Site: brandenburg
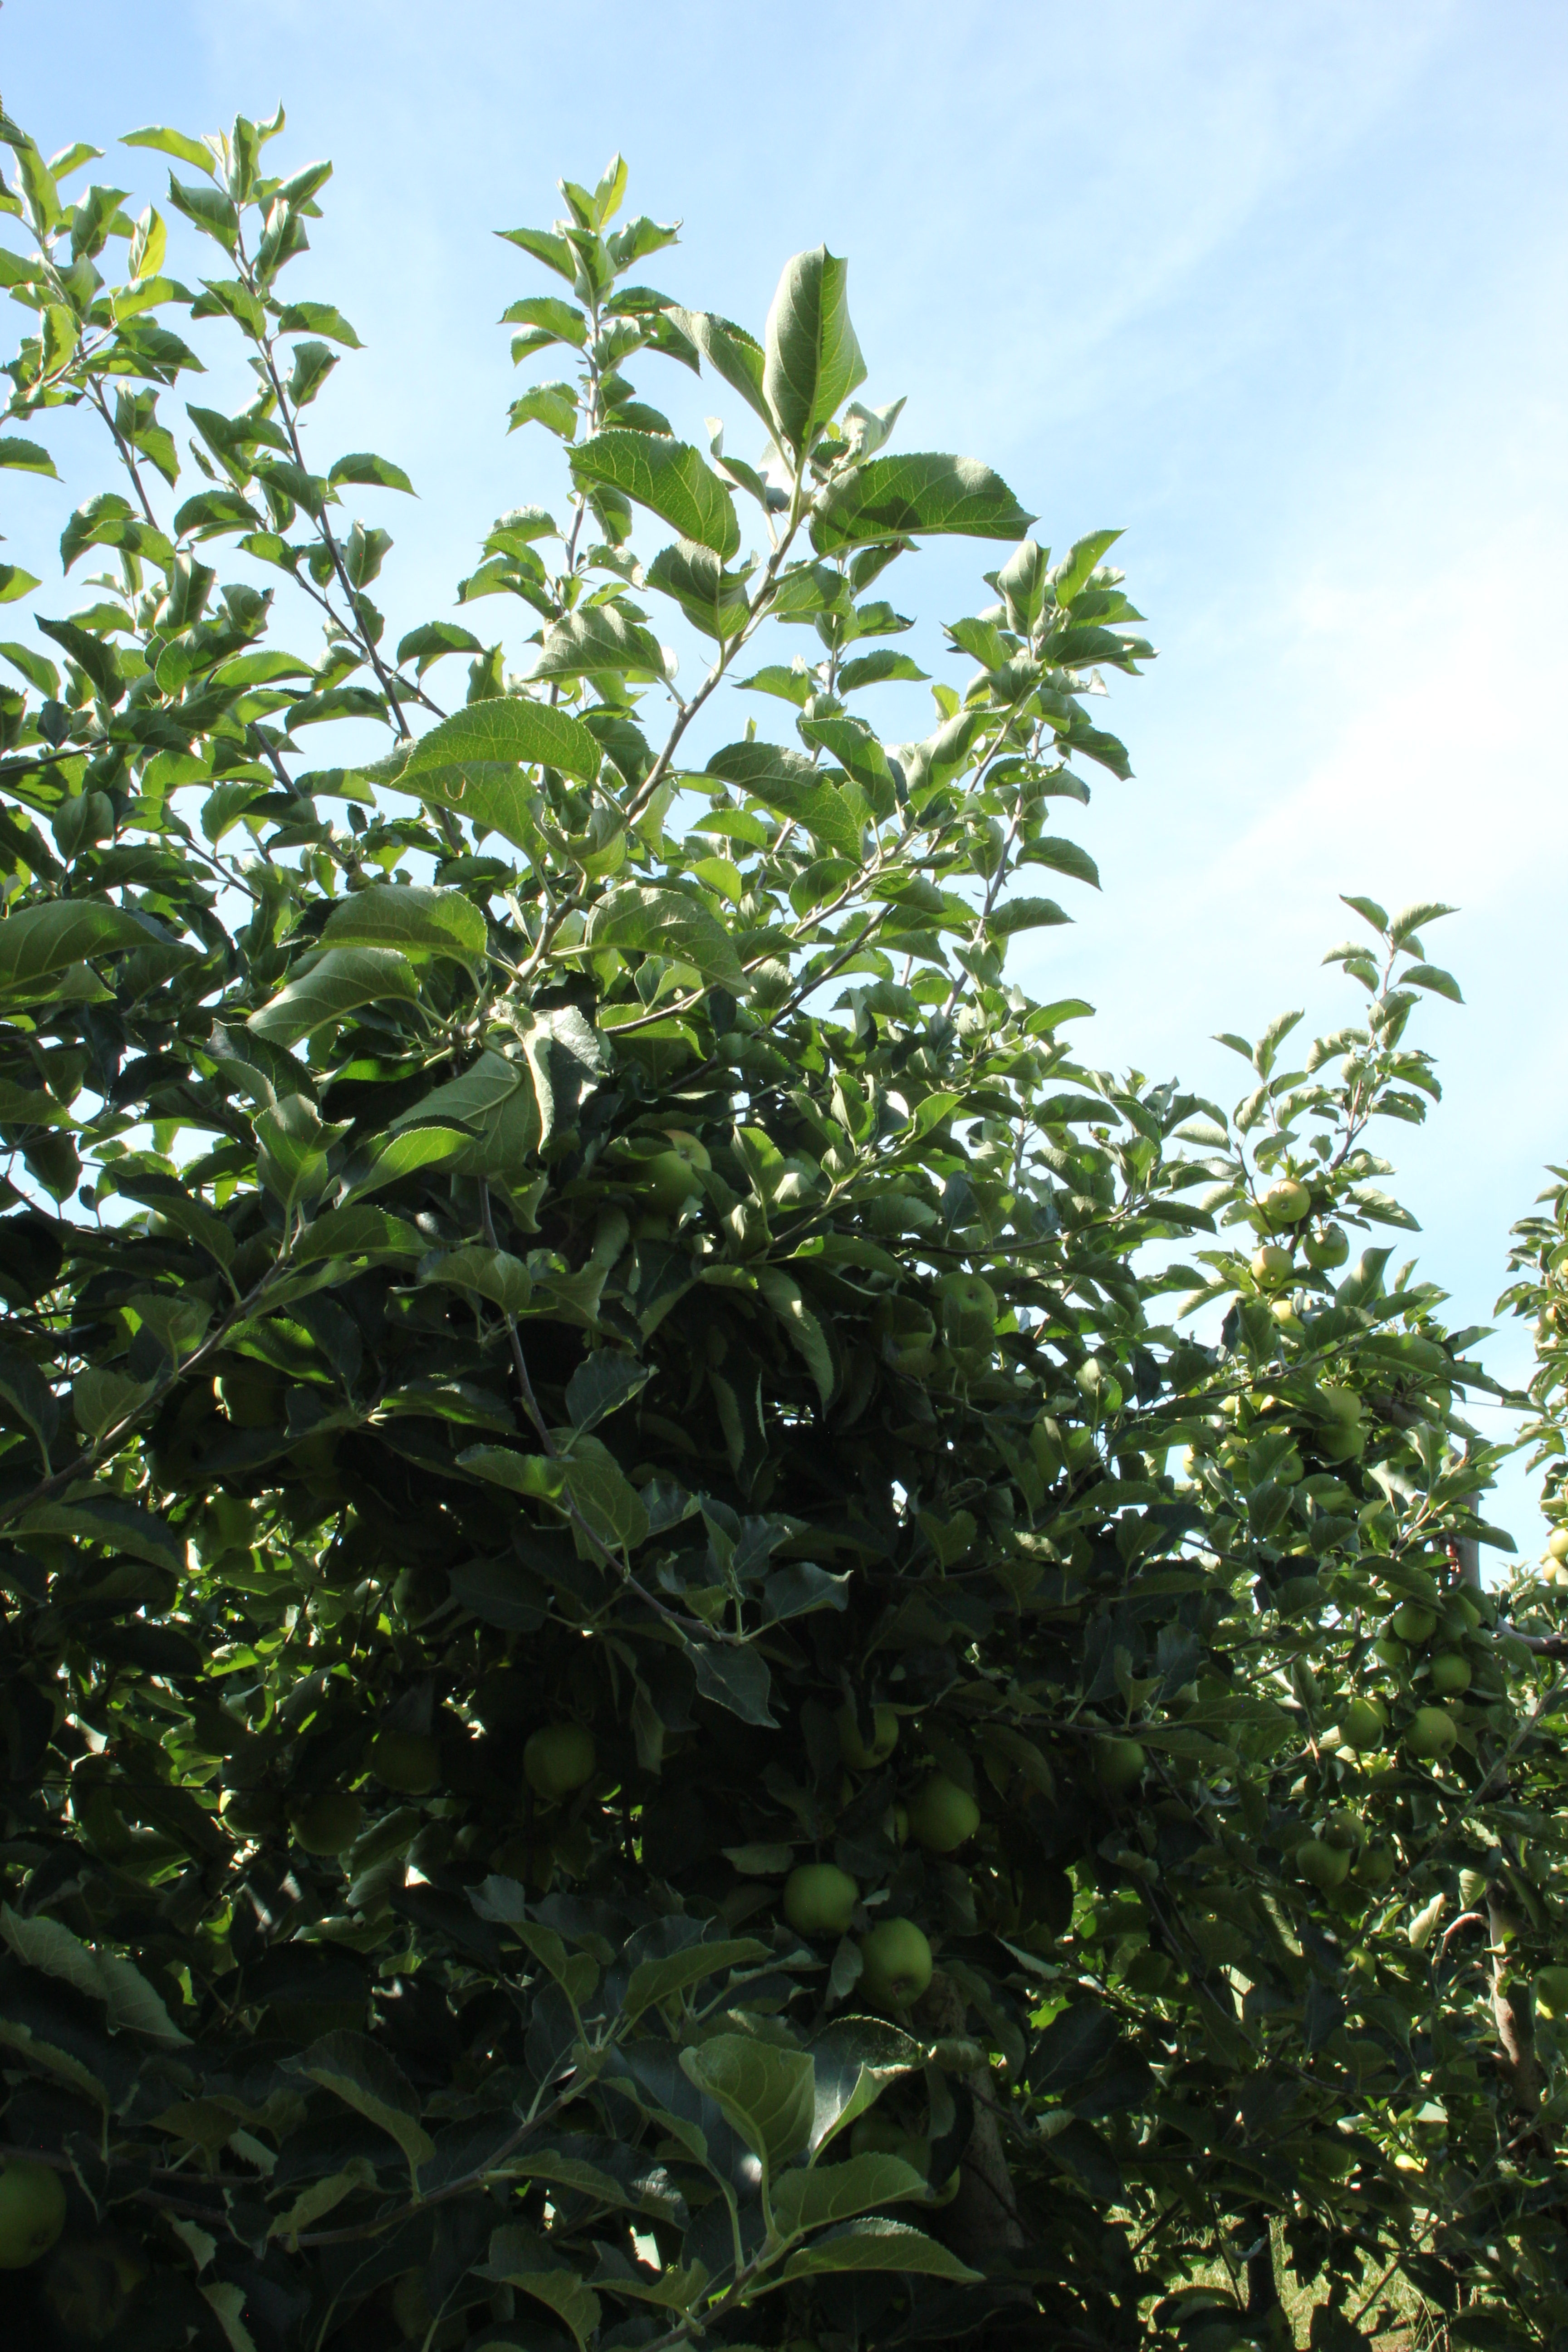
Growth stage (BBCH 77): Development of fruit